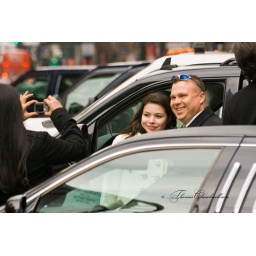
You can also see her in the persons camera screen